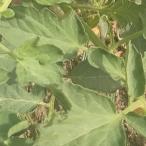
Crop: Tomato
Condition: healthy-leaf